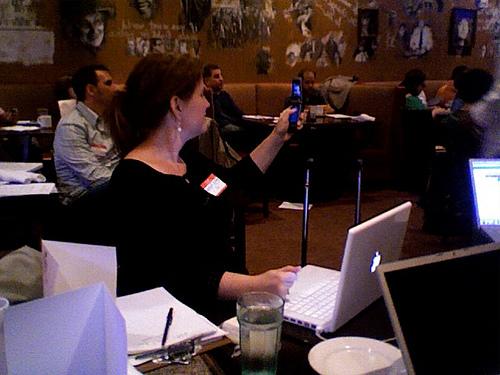
A woman siting in front of a laptop computer while holding a phone.